August Raspet

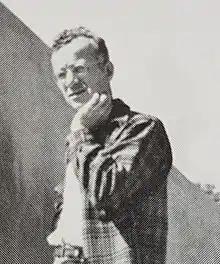
Dr. August "Gus" Raspet

August Raspet (24 August 1913 – 27 April 1960) was an American aerodynamicist and researcher. He was one of the most influential contributors to the science of aeronautics, dealing primarily with efficiency in flight, aerodynamics and wing design structures. His contributions to the field of flight science are many, having published over forty scholarly articles on subjects ranging from human muscle-powered flight to sailplane performance analysis as it relates to airplanes. An avid bird watcher, Raspet developed his dedication to the idea of flight from a young age and would use ideas generated from observing avian flight in his experiments and research throughout his career.